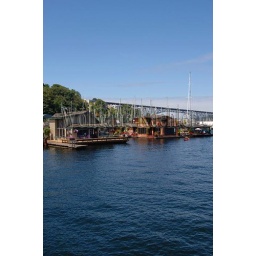
Usa, washington state, seattle, lake union, view of house boats, house boat from movie sleepless in seattle on left